Engine configuration

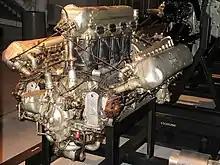
1919 Napier Lion II aircraft engine with three cylinder banks

Any design of motor/engine, be it a V or a boxer can be called an "in-line" if it's mounted in-line with the frame/chassis and in-line with the direction of travel of the vehicle. When the motor/engine is across the frame/chassis this is called a TRANSVERSE motor. Cylinder arrangement is not in the description of how the motor/engine is oriented. Therefore a V4 motor/engine can be a transverse or an in-line.